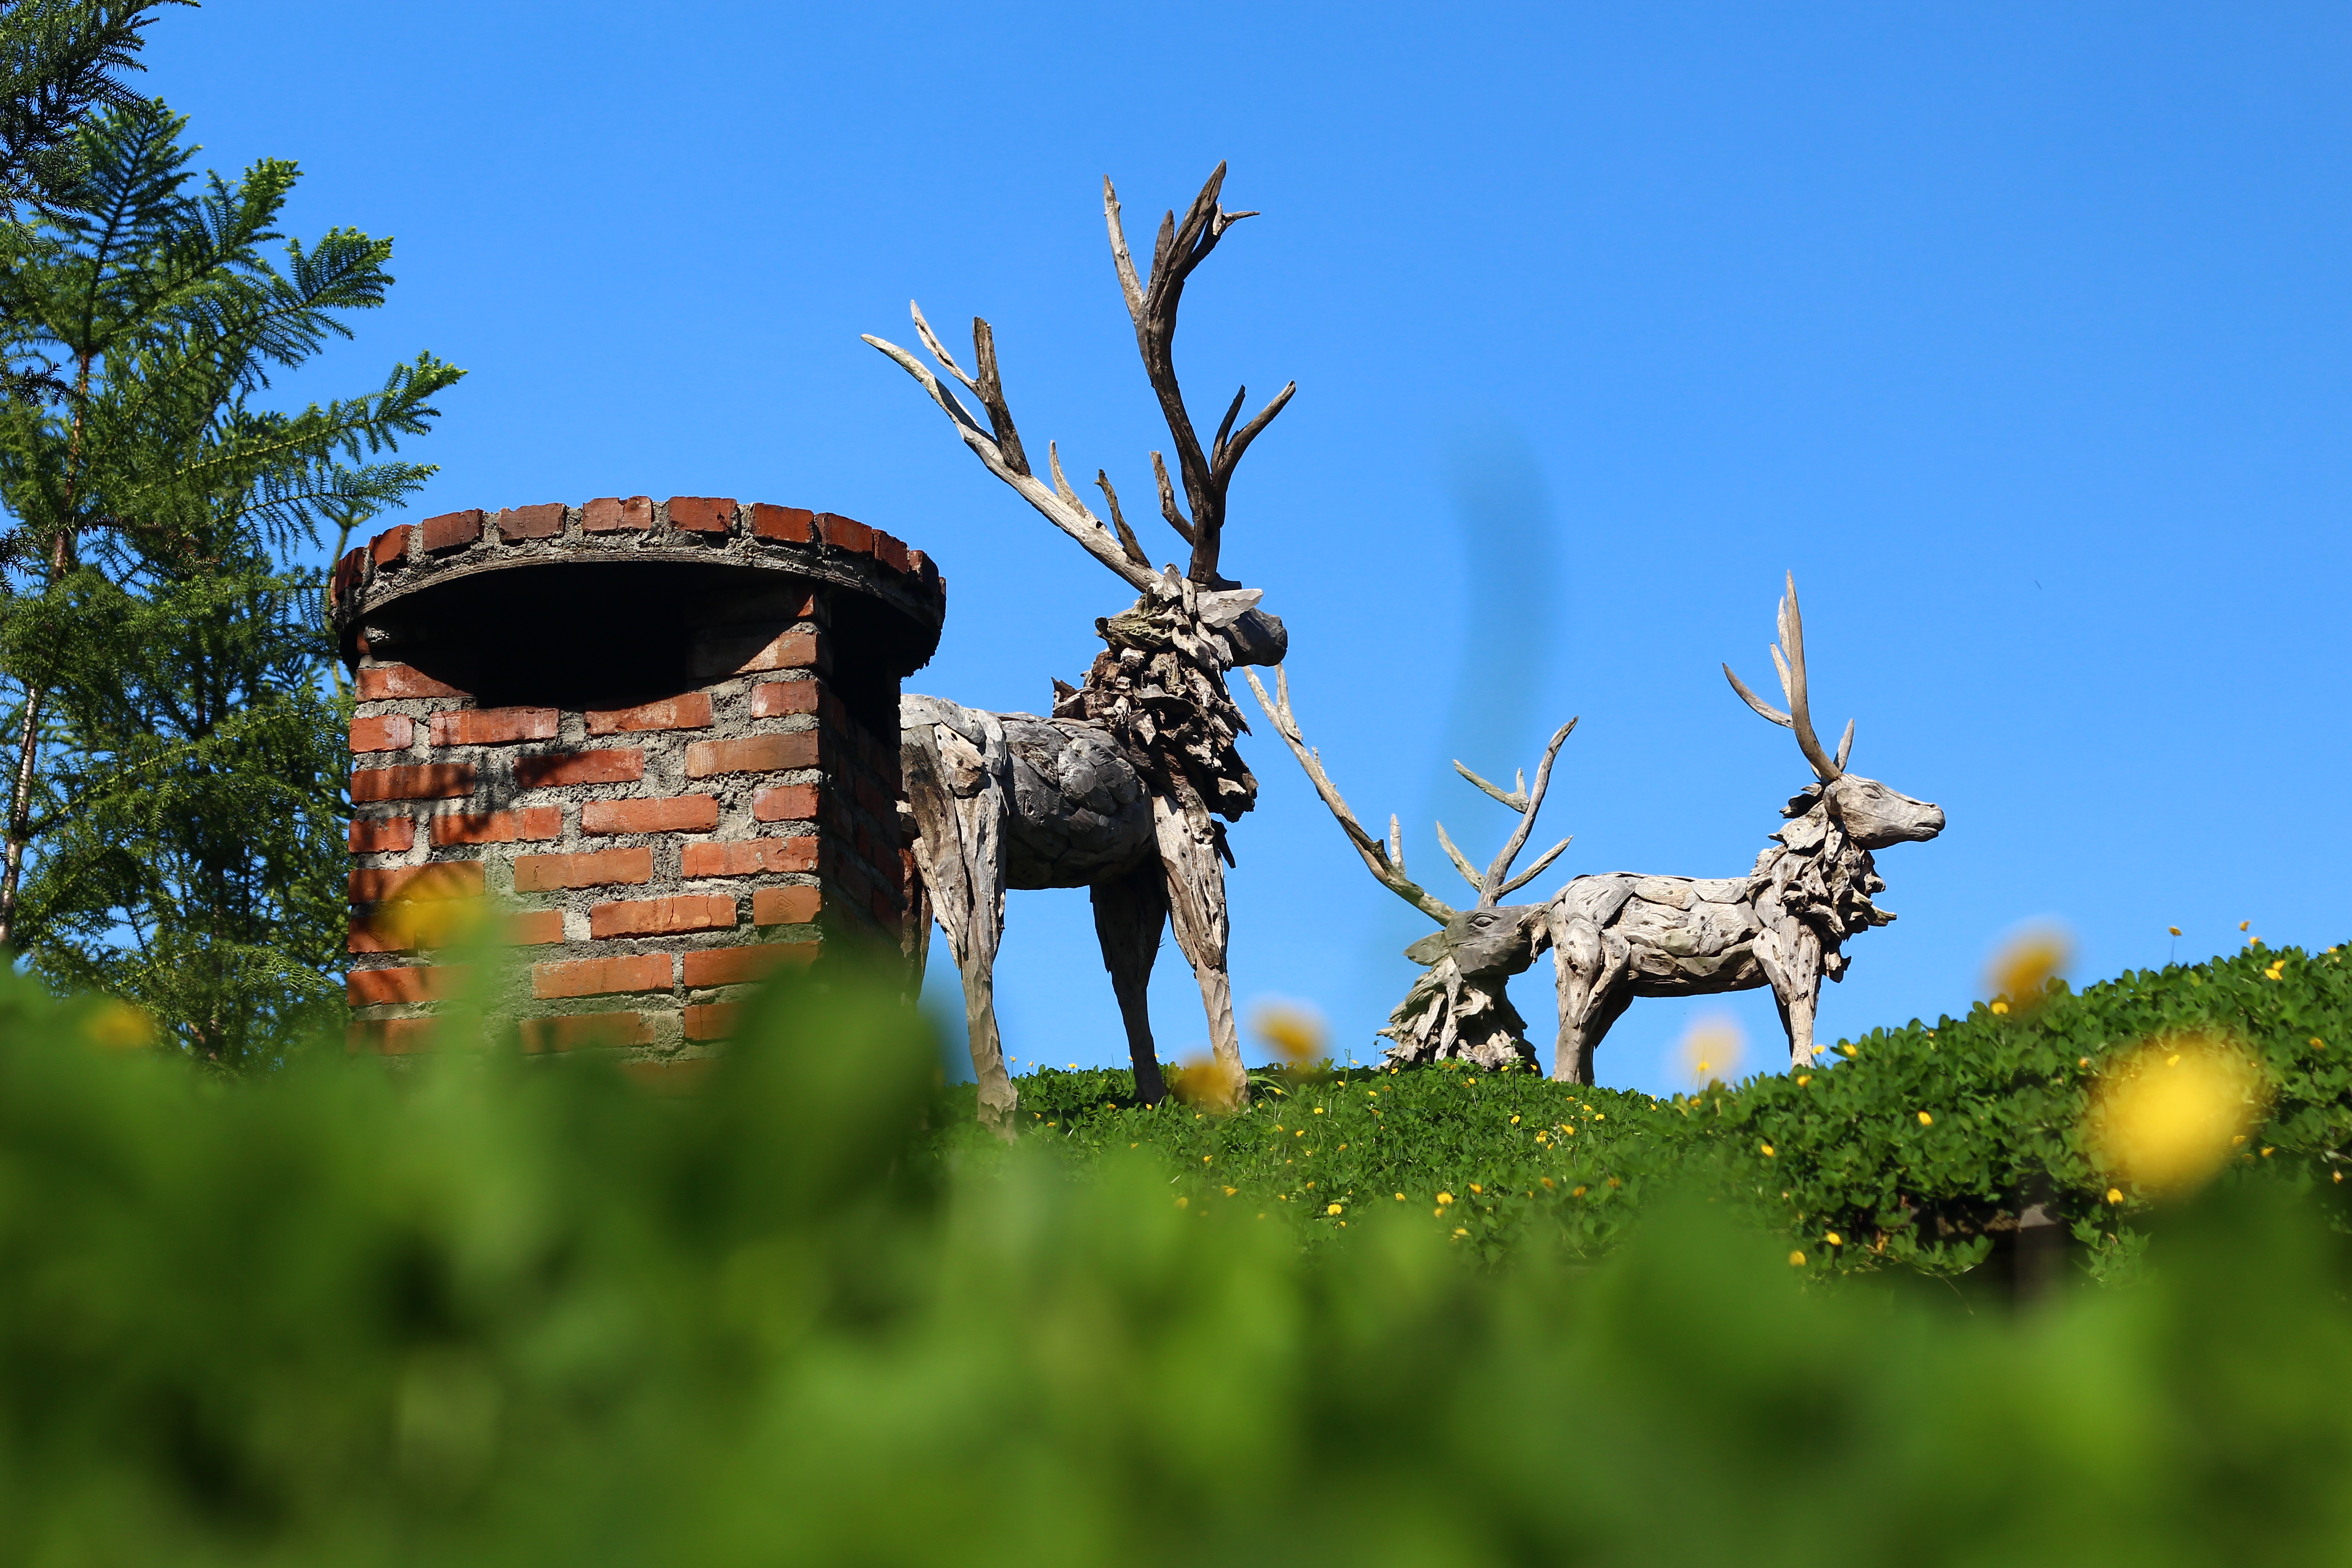
landscape, tree, nature, grass, branch, plant, sky, field, meadow, deer, grassland